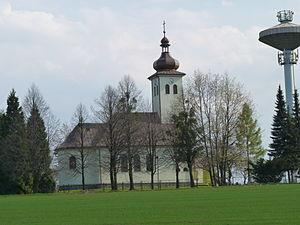
Soběšovice est une commune du district de Frýdek-Místek, dans la région de Moravie-Silésie, en République tchèque. Sa population s'élevait à 878 habitants en 2018.